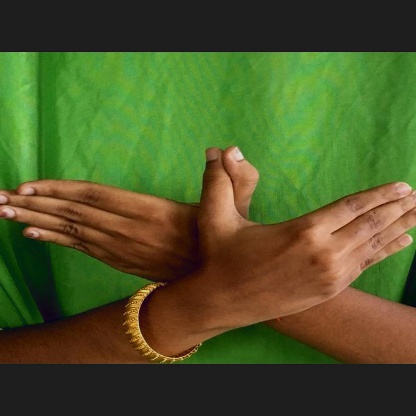
Mudra: Garuda